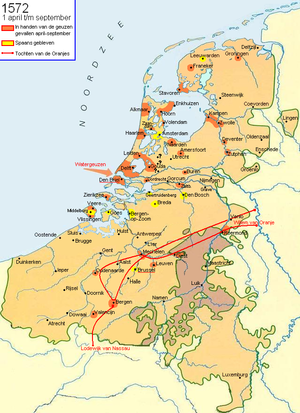
Après la prise de Brielle le 1ᵉʳ avril 1572 par les gueux de mer, néerlandais soulevés contre les autorités espagnoles, la cité de Flessingue, dans la province de Zélande, a rejoint la bande rebelle. Elle a été prise sans lutte par les gueux de mer le 6 avril 1572, au cours de la Guerre de Quatre-Vingts Ans.
Guillaume de Nassau, prince d'Orange, comte de Nassau, dit également Guillaume le Taciturne est né le 24 avril 1533 à Dillenburg et mort au Prinsenhof de Delft le 10 juillet 1584, assassiné par Balthazar Gérard. Sa dépouille repose dans la Nieuwe Kerk de Delft. Il fut prince d'Orange, comte de Nassau à partir de 1544, puis de Katzenelbogen, de Vianden, burgrave d'Anvers, stathouder de Hollande, de Voorne, de Zélande, de Frise occidentale et d'Utrecht à partir de 1559, gouvernant un territoire partagé actuellement entre la Belgique et les Pays-Bas.